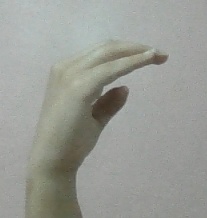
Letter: jeem